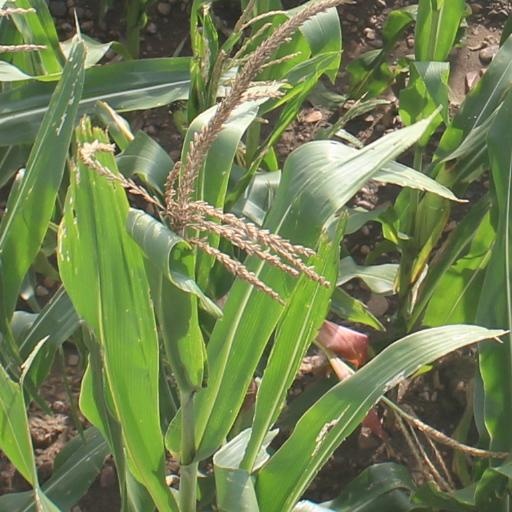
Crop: maize; corn